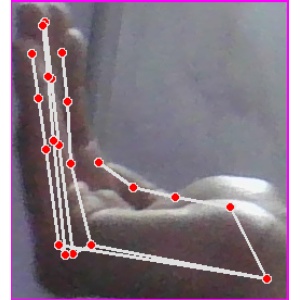
अक्षर: स